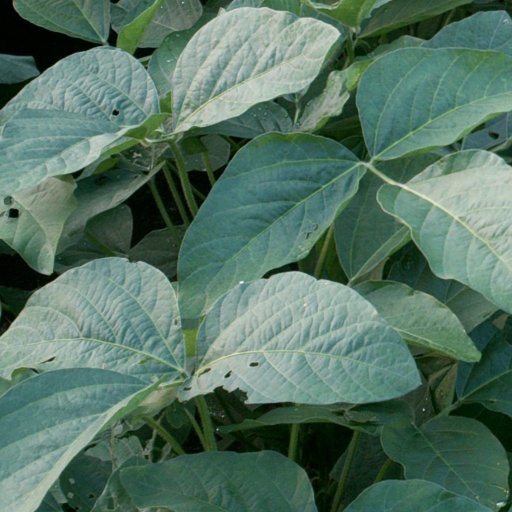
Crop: soybean